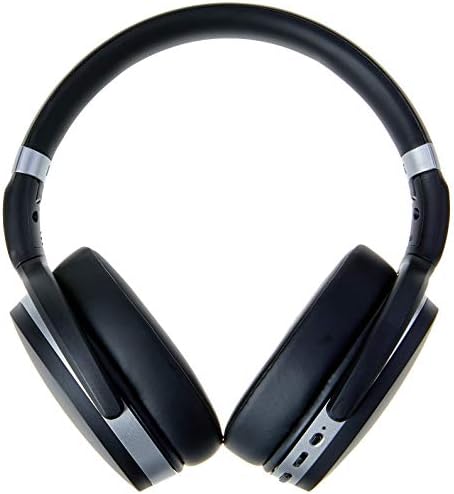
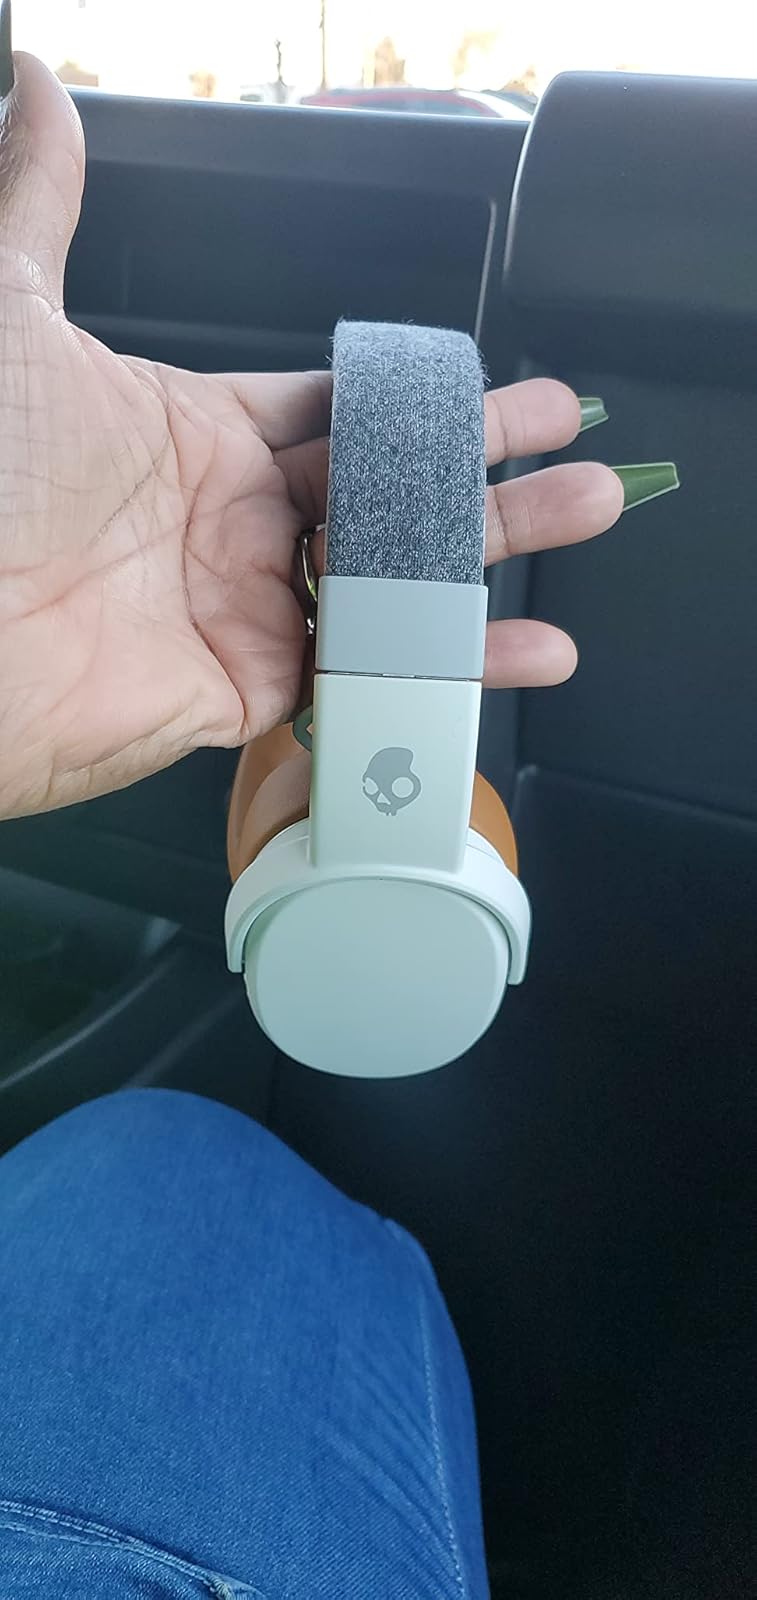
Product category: headphones
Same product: no